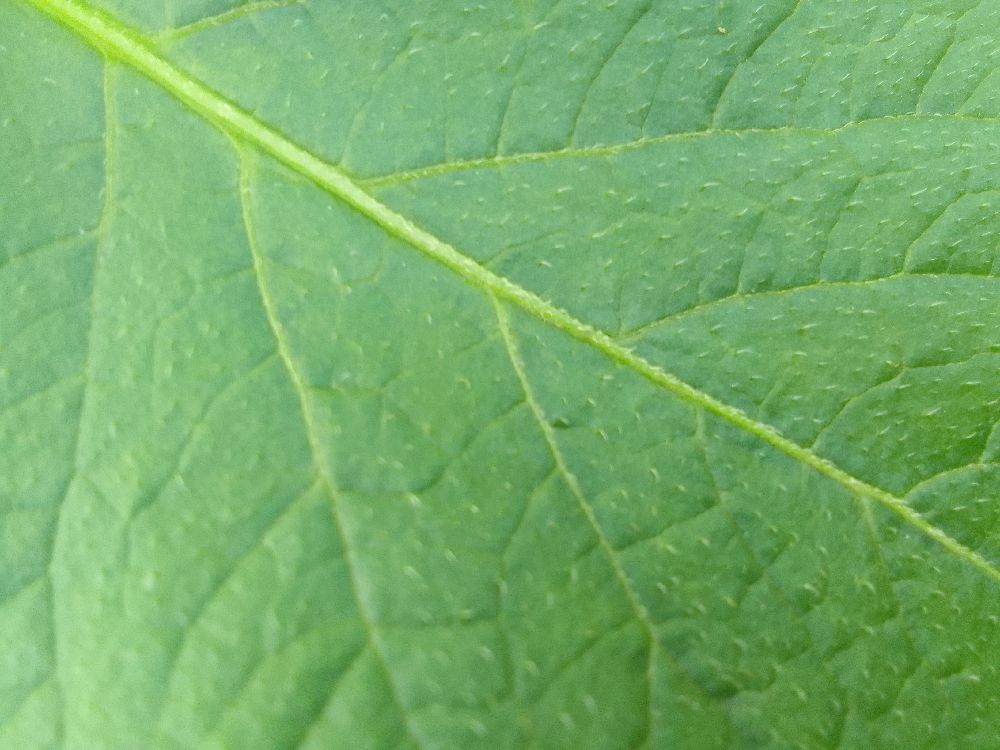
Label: Healthy